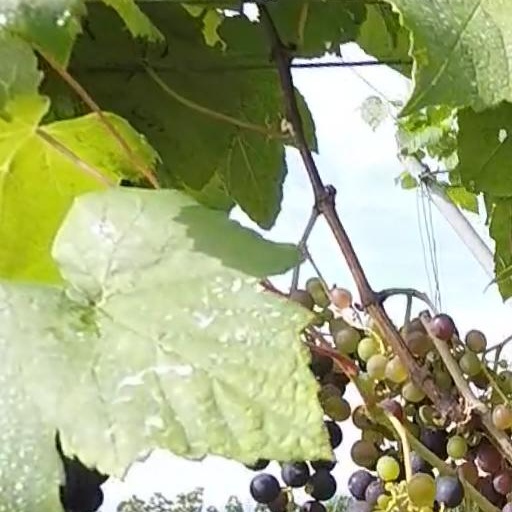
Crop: grape